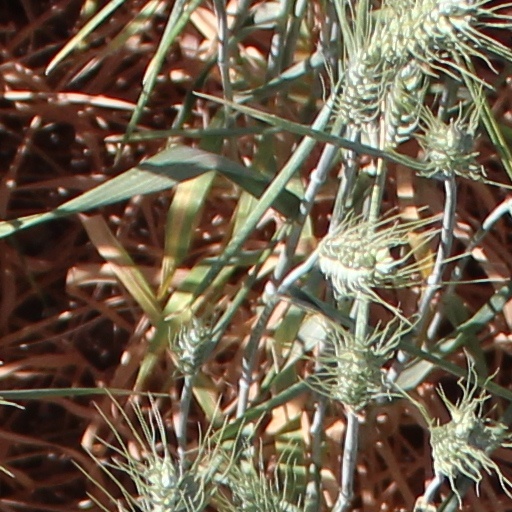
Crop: wheat